George Leonidas Leslie

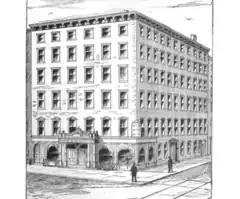

On the night of February 23, the gang met up in the alley behind the bank, and went to the side door. Leslie had given them disguises from the Grand Opera House, and shielded them from the street using a black theatrical screen, preventing a police patrolman who walked by from spotting them. In order to prevent the officer from coming back and noticing them, Porter left the alley and leaned on the front door, to suggest he was waiting for someone to open it. The group knocked on the side door several times, and Barron did not respond, so Leary busted it open. The gang (except Porter) went inside, and learned Barron had no intention of helping them now. He told Leslie he wanted to back out, but Leslie told him it was too late to do so. Leslie asked Barron for the key to the safe, and Barron refused to give it to him. Leslie then asked Barron to open the door to let Porter in, which Barron again refused; Draper and Leary then marched towards him, and Leslie unsuccessfully tried to stop them. Leary threatened to beat Barron until he gave the vault keys' location, and Draper pistol-whipped him with a revolver. Barron confessed the vault was on a timer, and could not be opened until the morning. Draper and Leary cuffed his hands behind his back, gagged him, and wedged him between the vault's inner and outer doors. Leslie again unsuccessfully tried to stop them. They closed the doors on Barron, then stole $500 from his pocketbook and $100 from a cash drawer. The gang left, and ran over to Irving's sleigh; Porter followed. Leslie was concerned about the use of violence and its potential affects, but Draper and Leary did not care.